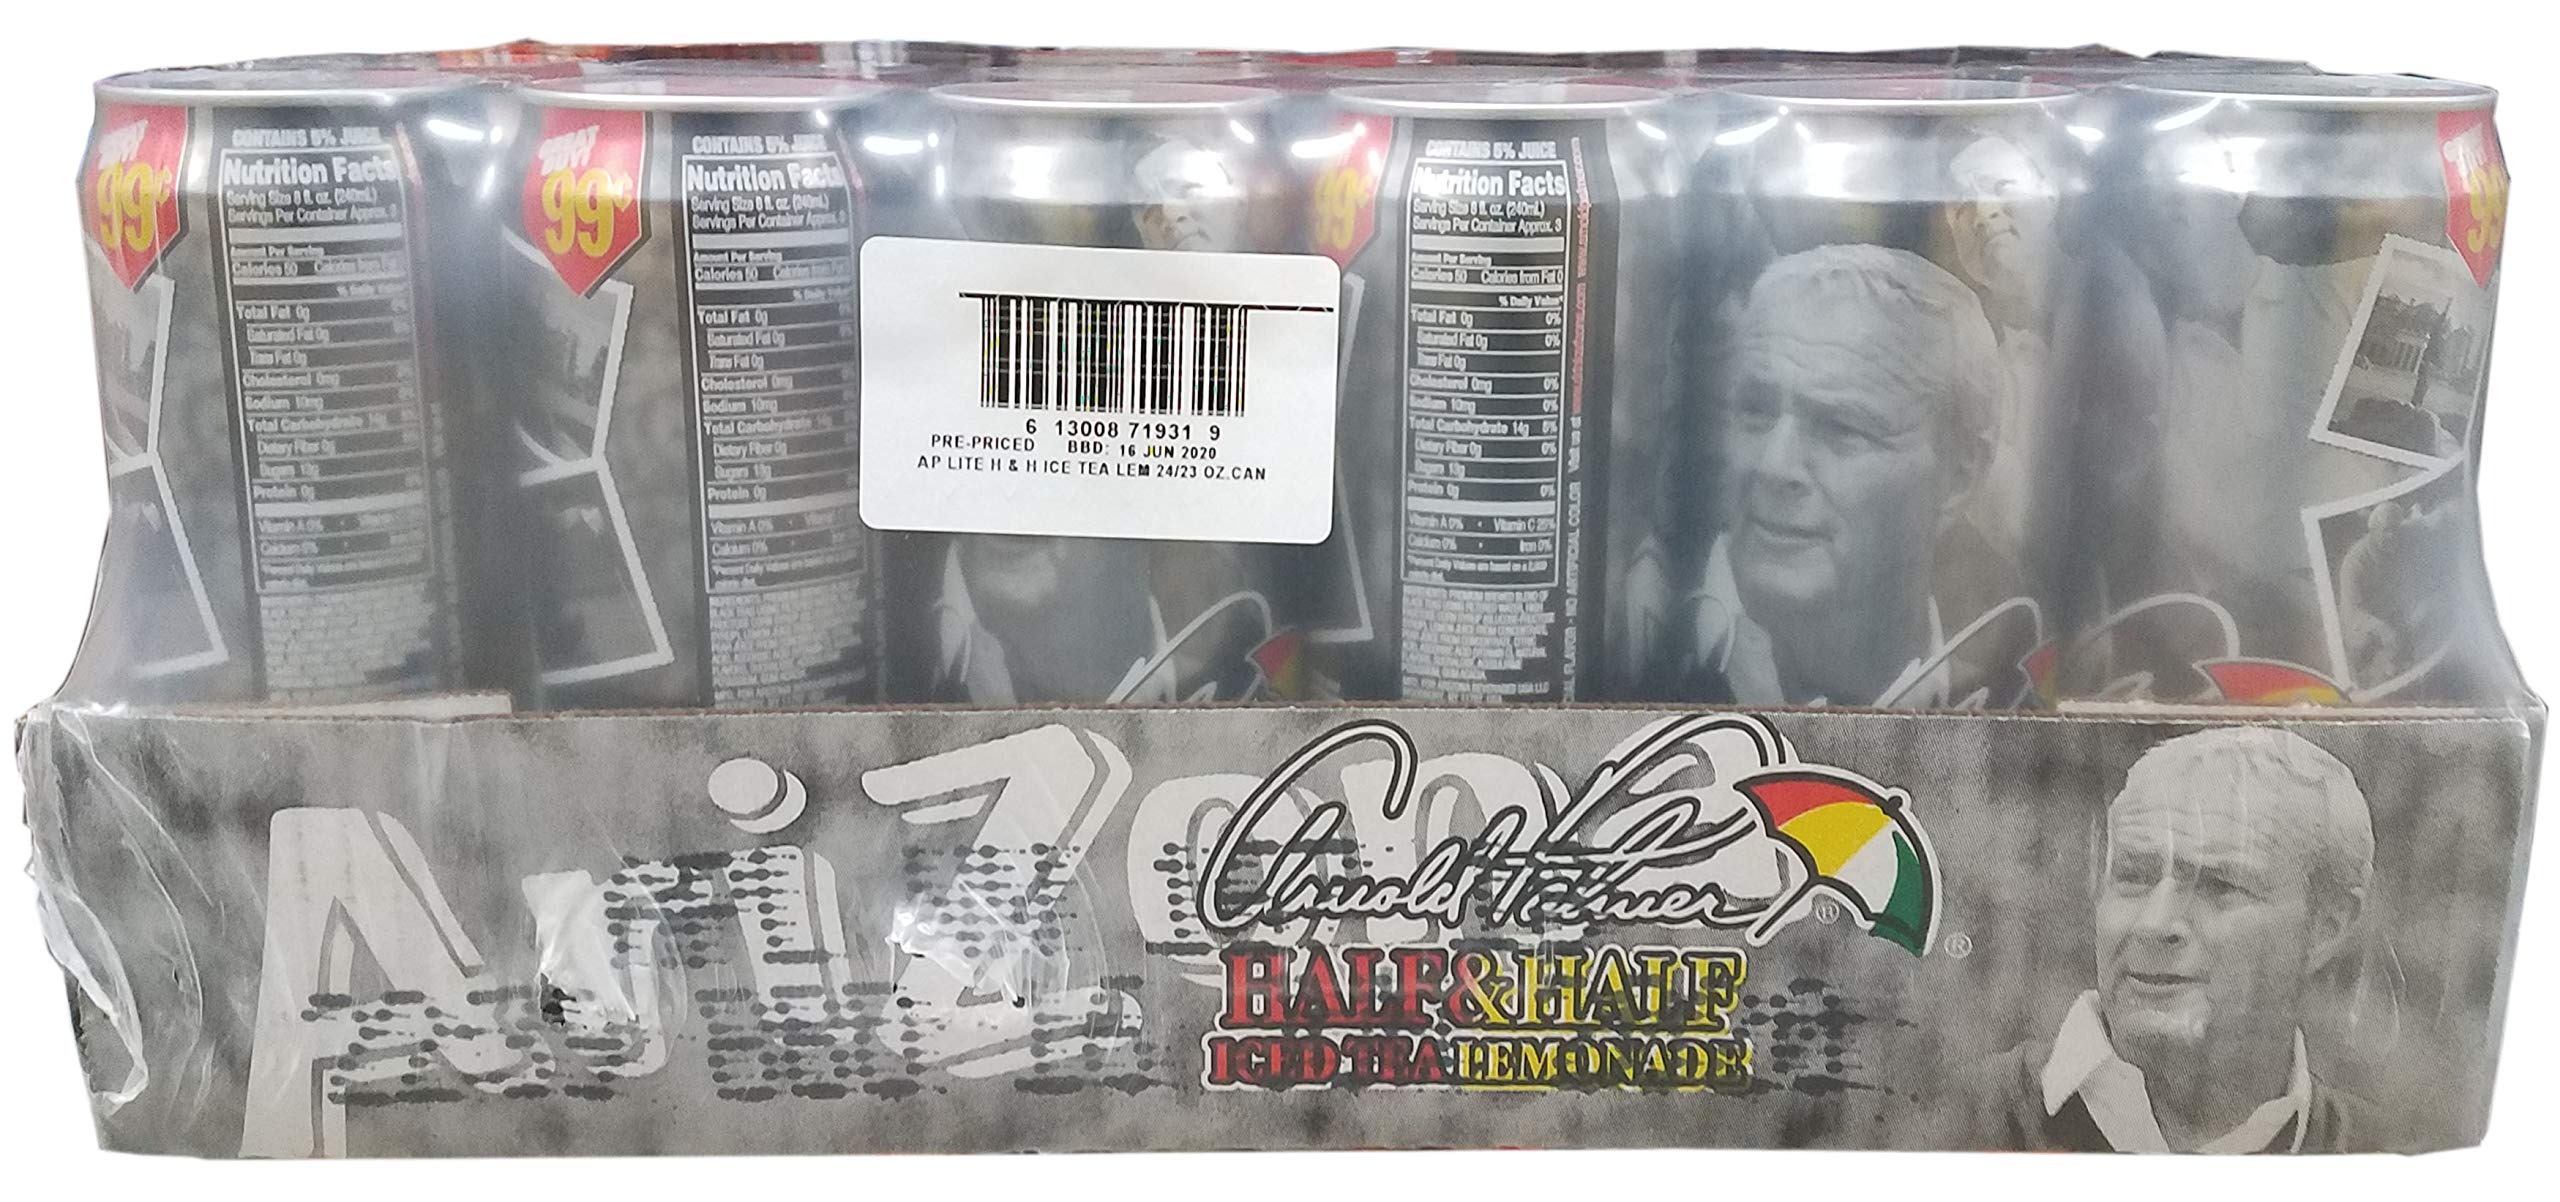
Item Name: Arizona Arnold Palmer Tea, 23.5000-Ounces (Pack Of 24)
Bullet Point 1: Natural Flavors
Bullet Point 2: Lemon Juice From Concentrate
Bullet Point 3: Iced Tea
Value: 552.0
Unit: Fl Oz

Price: 55.1